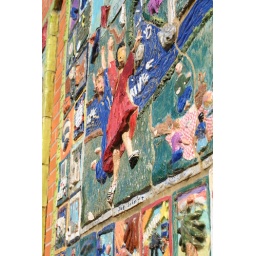
devil in a red dress